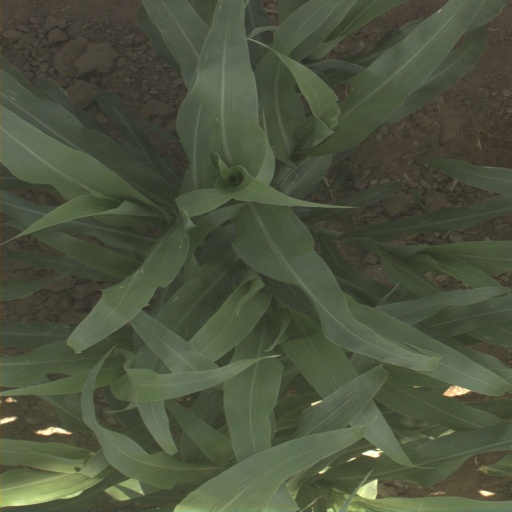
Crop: sorghum